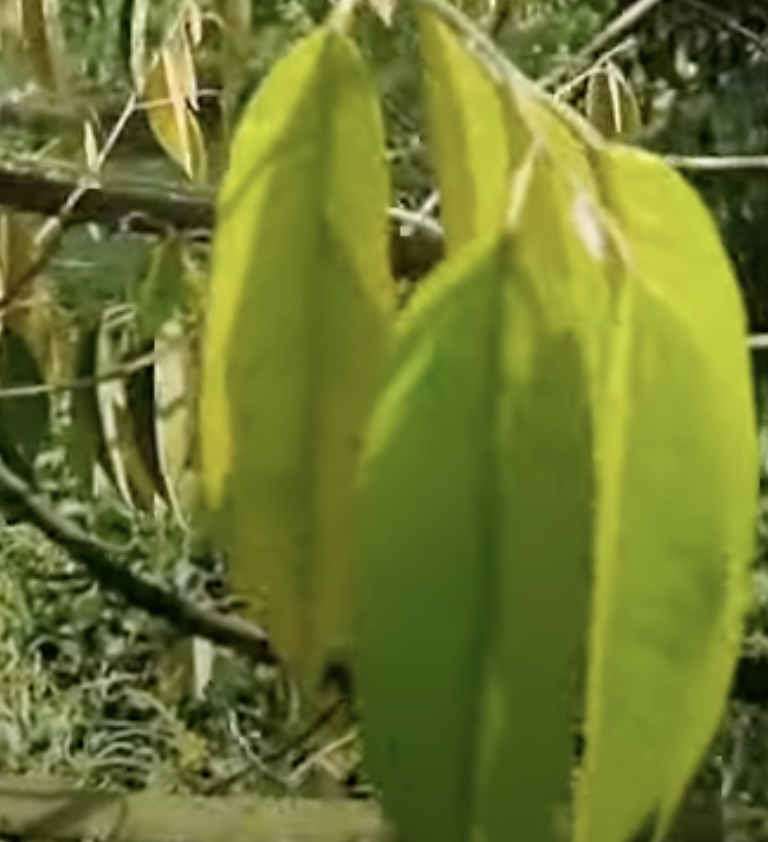
Label: yellow_leaf